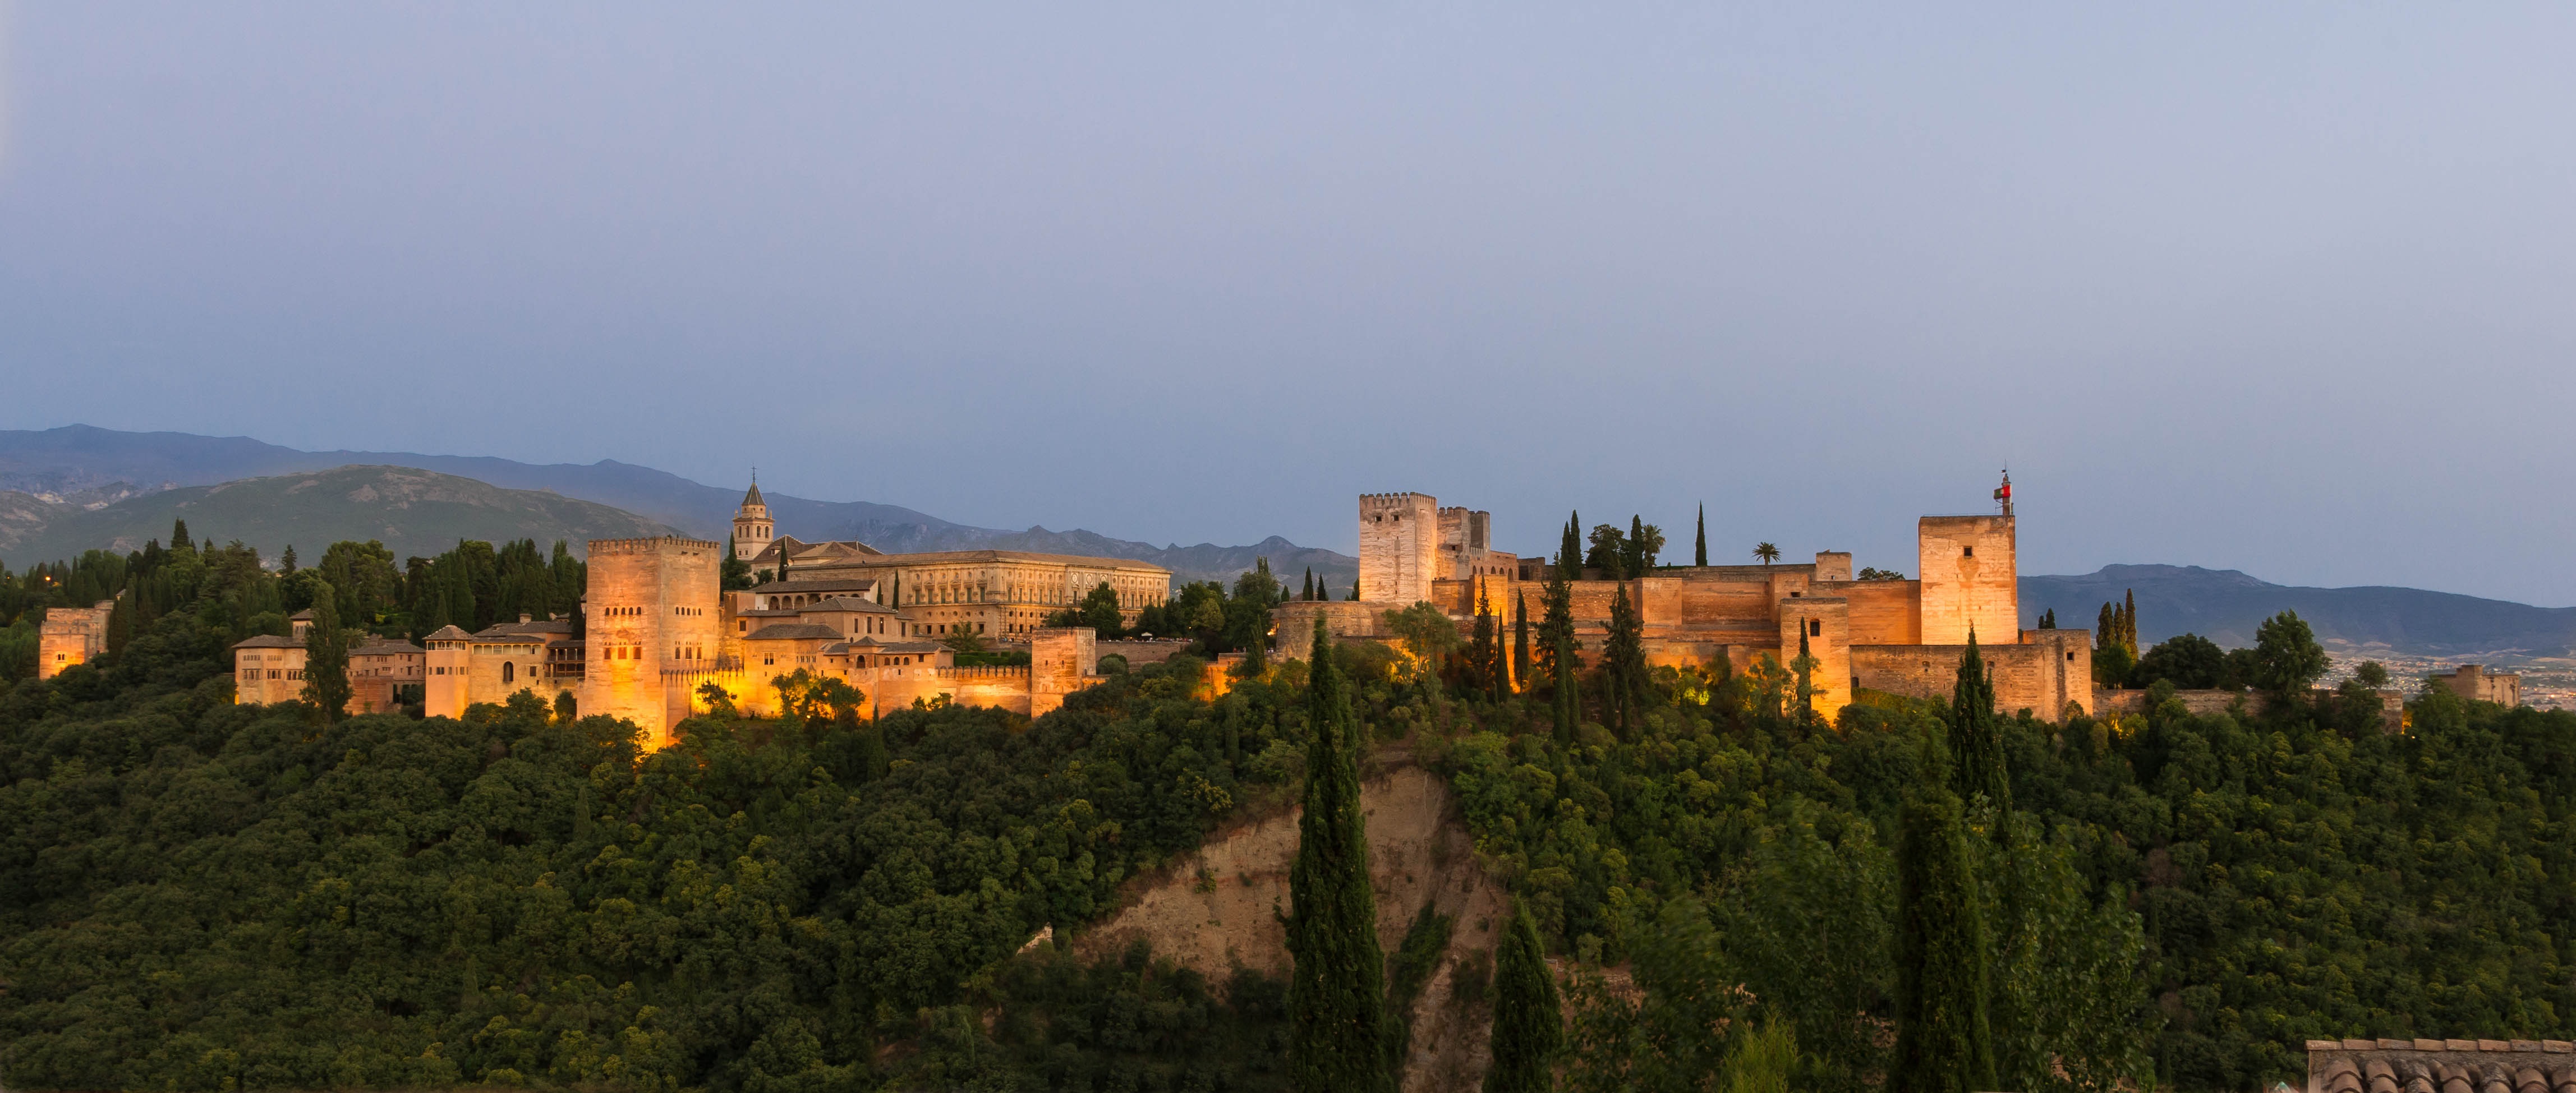
architecture, skyline, hill, town, view, building, palace, city, cityscape, panorama, dusk, castle, landmark, fortress, spain, famous, granada, pamorama, ecosystem, alhambra, human settlement